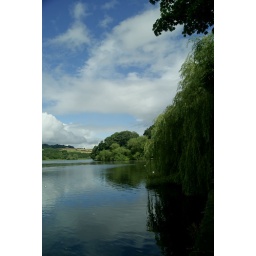
Taken in summer 2010, a cloudy day and this was about the only bit of blue sky all day